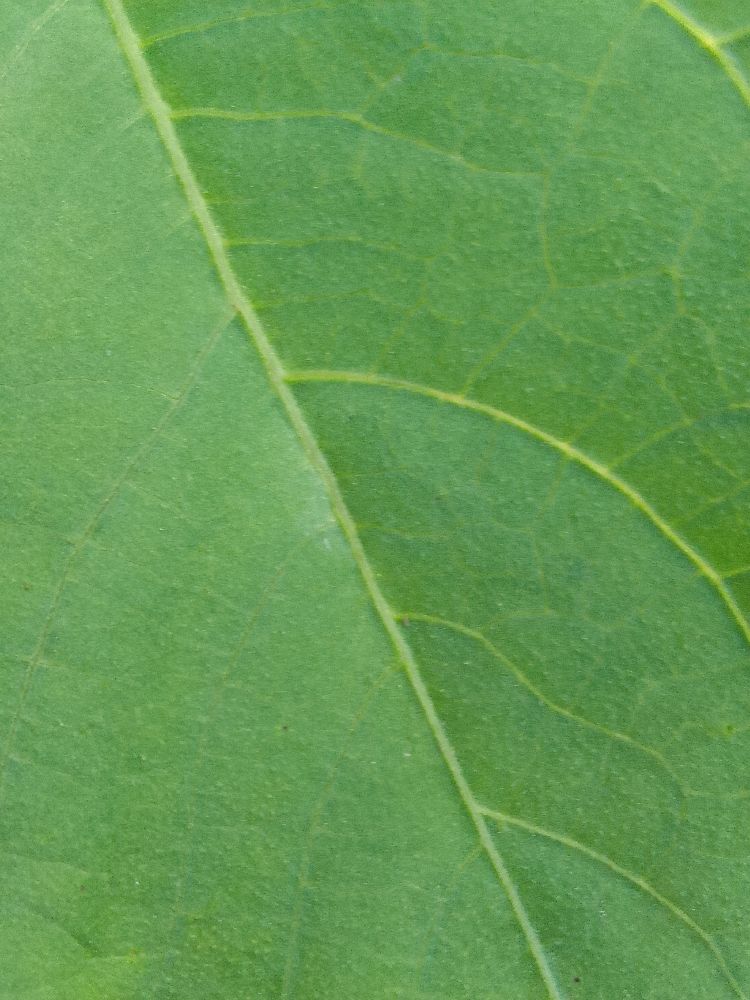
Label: healthy